INS Tarangini

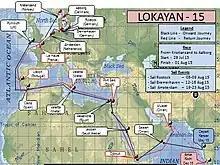
Route map of INS Tarangini for Lokayan - 15.

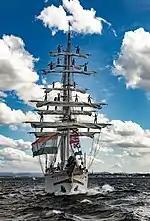
Lokayan 2018

In 2015, "Tarangini" began an eight-month voyage (4 May – 3 December 2015) to participate in the annual tall ship races and other events at Europe, organised under the aegis of Sail Training International. During these eight months, the ship traveled approximately 17,000 miles under sail through the Red Sea, the Mediterranean Sea and the North Sea. She visited 17 ports in 14 countries to showcase India to the world, and demonstrate the Indian Navy's global reach. The theme for the voyage, codenamed LOKAYAN-15, was chosen as "tacking for a broader reach". The tall ship races were conducted primarily off the coast of United Kingdom, Norway, Denmark, Germany and the Netherlands. "Tarangini" also participated in the tall ship race from Kristiansand, Norway to Aalborg, Denmark. She also participated in associated sail events such as Sail Rostock, Sail Bremerhaven in Germany and Sail Amsterdam in the Netherlands.